North Korea and weapons of mass destruction

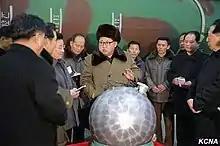
Kim Jong Un, with what North Korea claims is a miniaturized silver spherical nuclear bomb, at a missile factory in early 2016.

On March 9, 2016, North Korea released a video of Kim Jong Un visiting a missile factory. The international community was skeptical, IHS Jane's Karl Dewey said that "It is possible that the silver sphere is a simple atomic bomb. But it is not a hydrogen bomb." Furthermore, he said "a hydrogen bomb would not only be in two parts but also be a different shape".